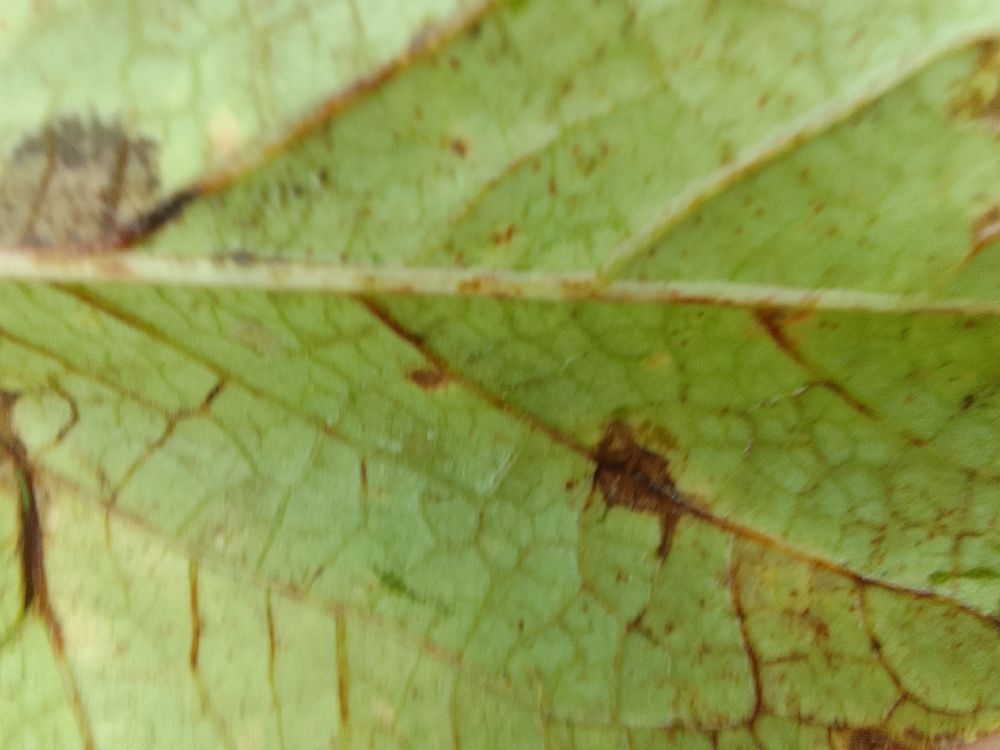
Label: anthracnose